Nantes slave trade

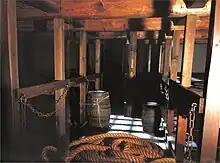
Reconstruction of the steerage of a slave-ship featured in the "Les Anneaux de la Mémoire" exhibition at the Château des ducs de Bretagne in Nantes (1992–1994).

The first ship in Nantes to be utilised in the slave trade was most likely the Hercule in 1707, launched by the compagnie du Sénégal and belonging to the Montaudouin family.